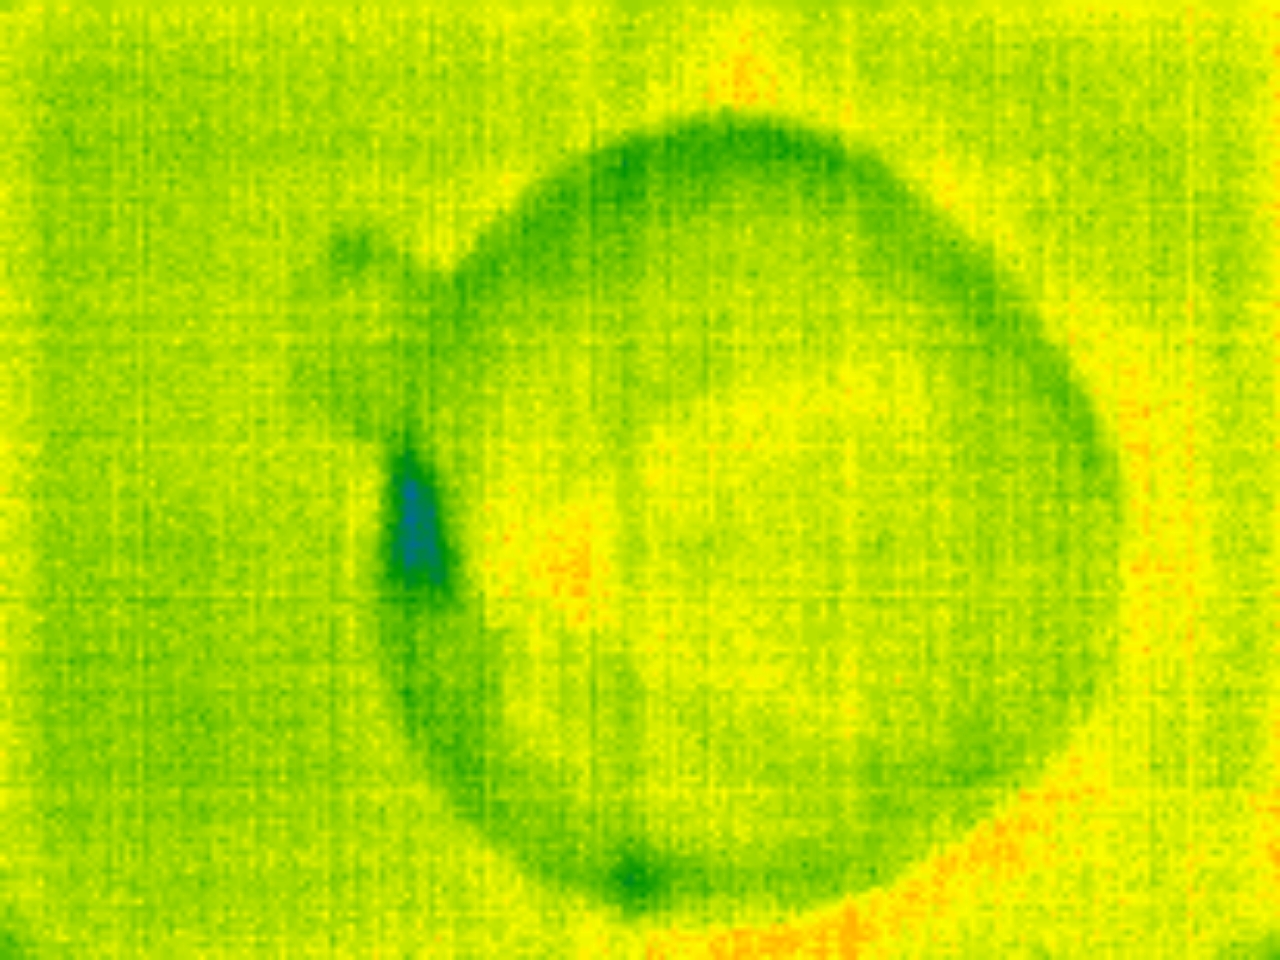
Label: Minor Defect